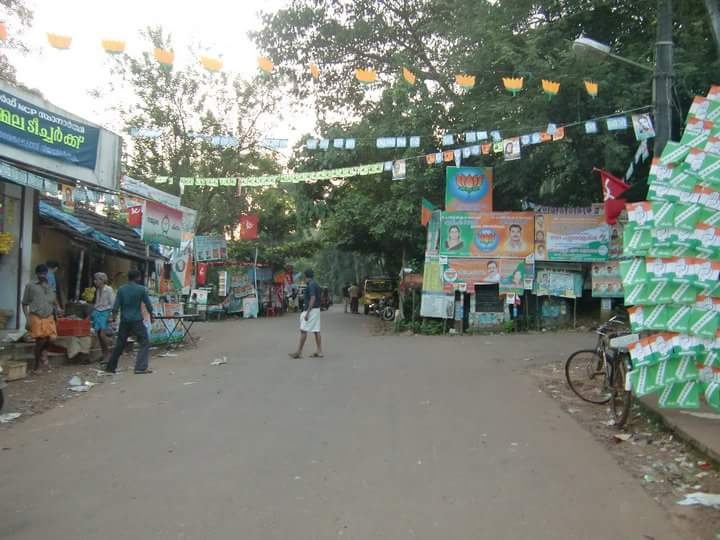
Photo of Pothanoor center